Eastern grey kangaroo

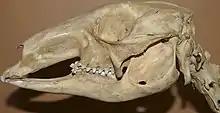
Skull

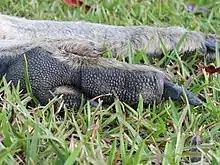
Underside of the hind foot with a sharp claw

The eastern grey kangaroo is the second largest and heaviest living marsupial and native land mammal in Australia. An adult male will commonly weigh around whereas females commonly weigh around . They have a powerful tail that is over long in adult males. Large males of this species are more heavily built and muscled than the lankier red kangaroo and can occasionally exceed normal dimensions. One of these, shot in eastern Tasmania weighed , with a total length from nose to tail (possibly along the curves). The largest known specimen, examined by Lydekker, had a weight of and measured along the curves. When the skin of this specimen was measured it had a "flat" length of .